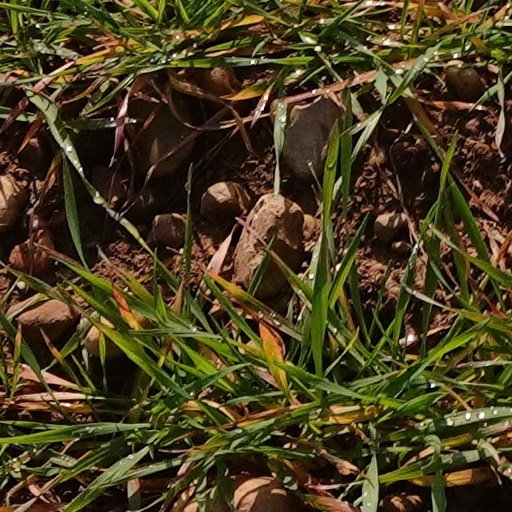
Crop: wheat